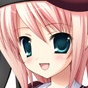
Portrait style: Anime Portrait